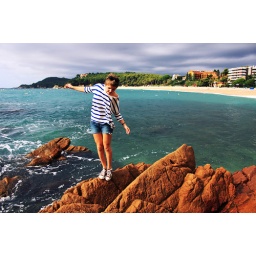
in the sky and in the sand